Alandi

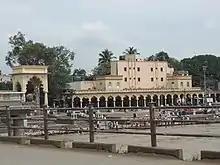
Bathing ghat on the Indrayani river

Bathing in the Indrayani River has special significance for pilgrims to Alandi. However, the river is heavily polluted because of sewage discharge by towns along its course and contains high amount of "Fecal coliform".